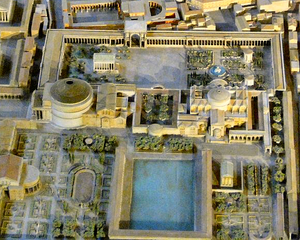
Maquette d'Italo Gismondi
Marcus Vipsanius Agrippa, francisé en Marc Agrippe, est un homme politique romain du Iᵉʳ siècle av. J.-C. qui met ses qualités d'homme de guerre au service de son ami Octave, le futur empereur Auguste.
Les Saepta Julia forment un grand complexe composé de portiques et d'une vaste esplanade centrale, situé immédiatement à l'est du Panthéon, sur le Champ de Mars central, à Rome, et destiné aux comitia électoraux.
Les thermes d'Agrippa, construits sous Auguste par son gendre Marcus Vipsanius Agrippa, sont les thermes romains publics les plus anciens de Rome. Thermes privés à l'origine, ils furent légués par testament au peuple romain.